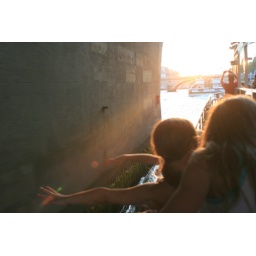
girls under the bridge